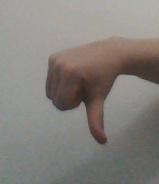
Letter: waw